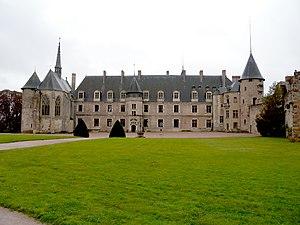
Cet article recense les sites naturels protégés dans l'Allier, en France.
La Besbre est une rivière du centre de la France, qui coule principalement dans le département de l’Allier et dans une commune du département de la Loire dans la région Auvergne-Rhône-Alpes. C'est un affluent direct de la Loire en rive gauche.